Hauptfeldwebel (assignment)

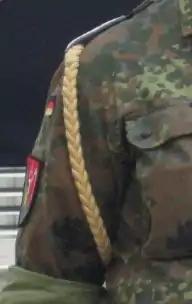
"Kompaniefeldwebel" insignia in Bundeswehr; a golden lanyard.

Today, the former billet "Hauptfeldwebel" as a company's Senior NCO has become a regular rank between "Oberfeldwebel" and "Stabsfeldwebel". The position previously known as Hauptfeldwebel is now called "Kompaniefeldwebel", while the nicknames - and, in their general outlines, the duties - have remained. "Kompaniefeldwebel" often have the "rank" of Oberstabsfeldwebel now, though.